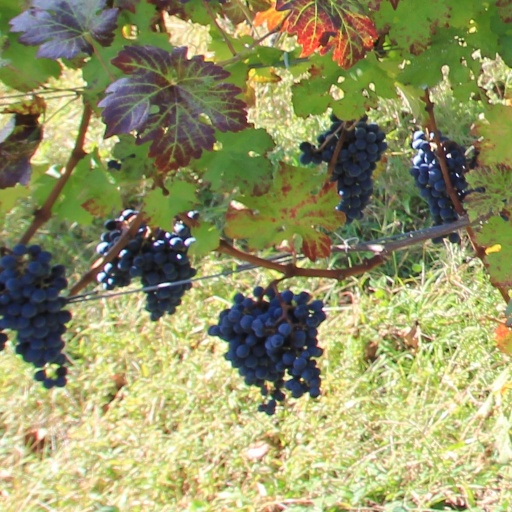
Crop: grape